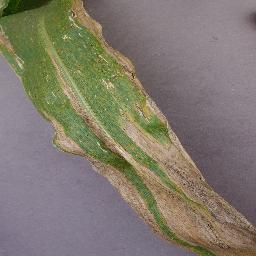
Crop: corn
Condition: (maize)_northern_blight